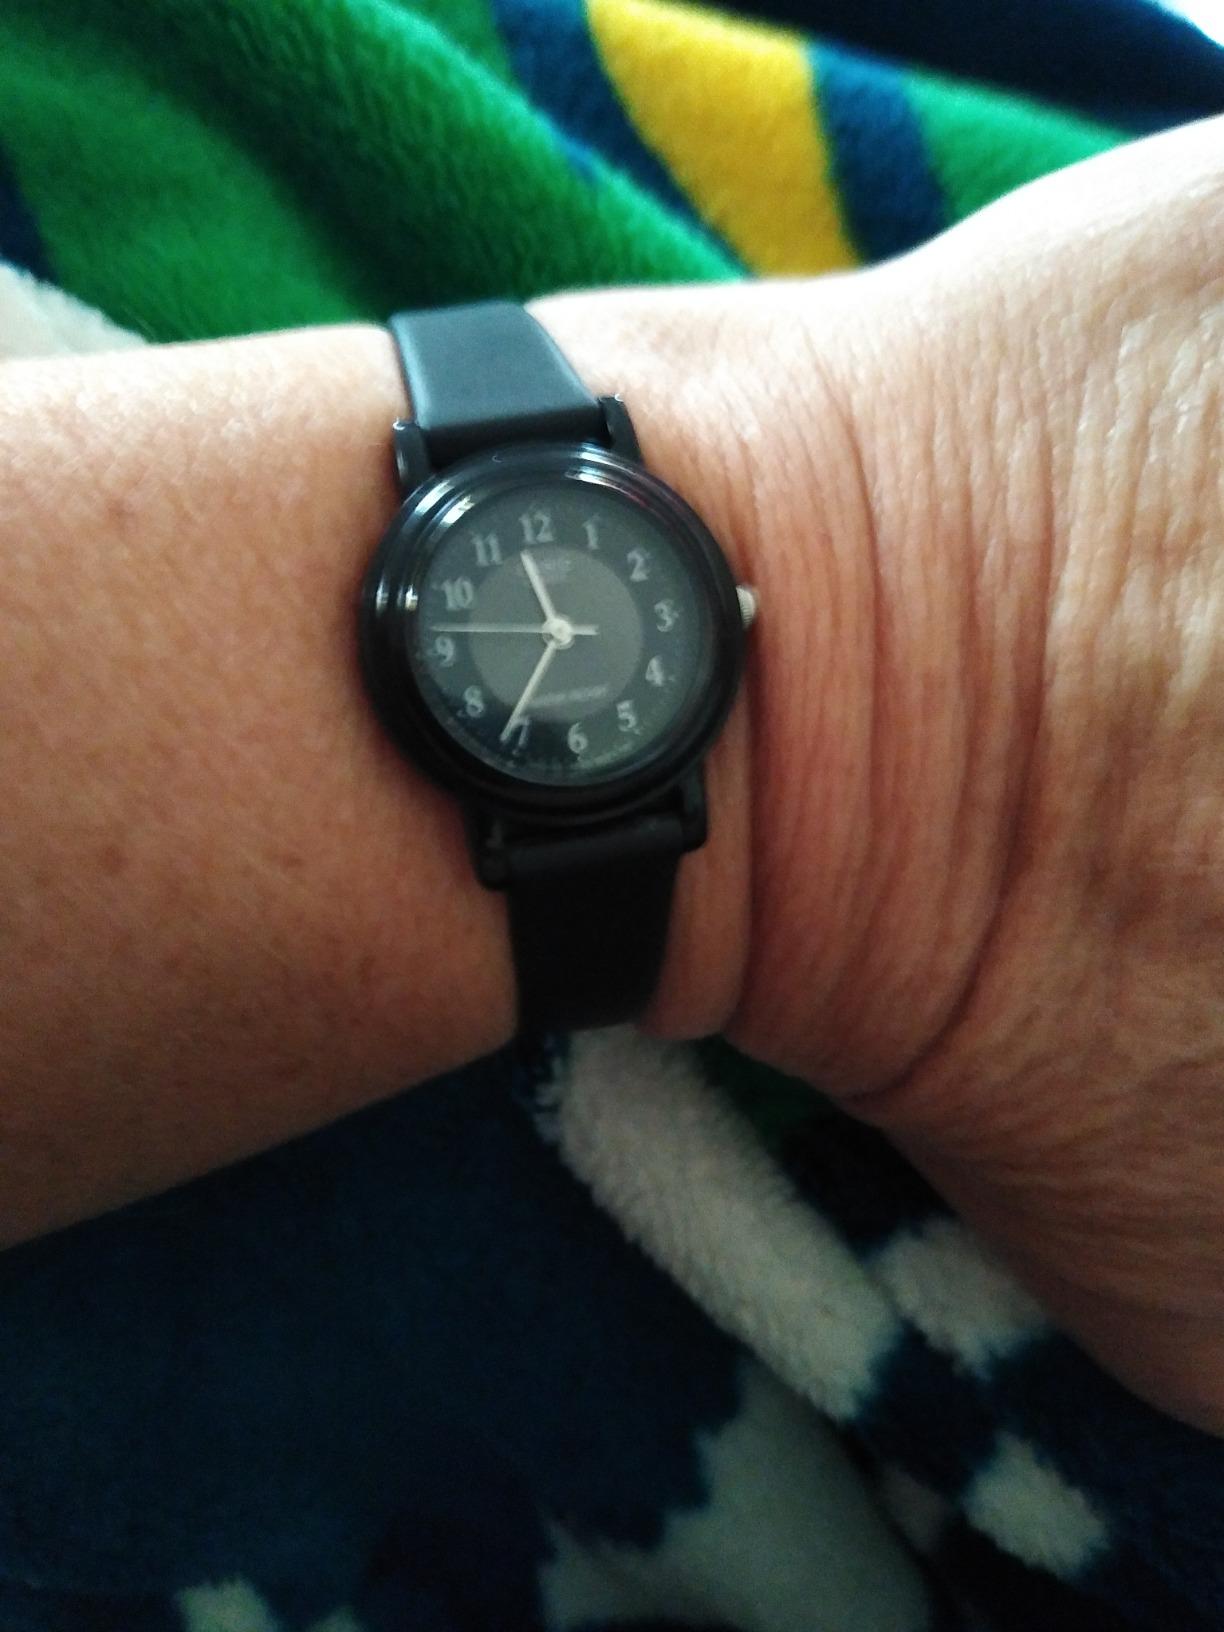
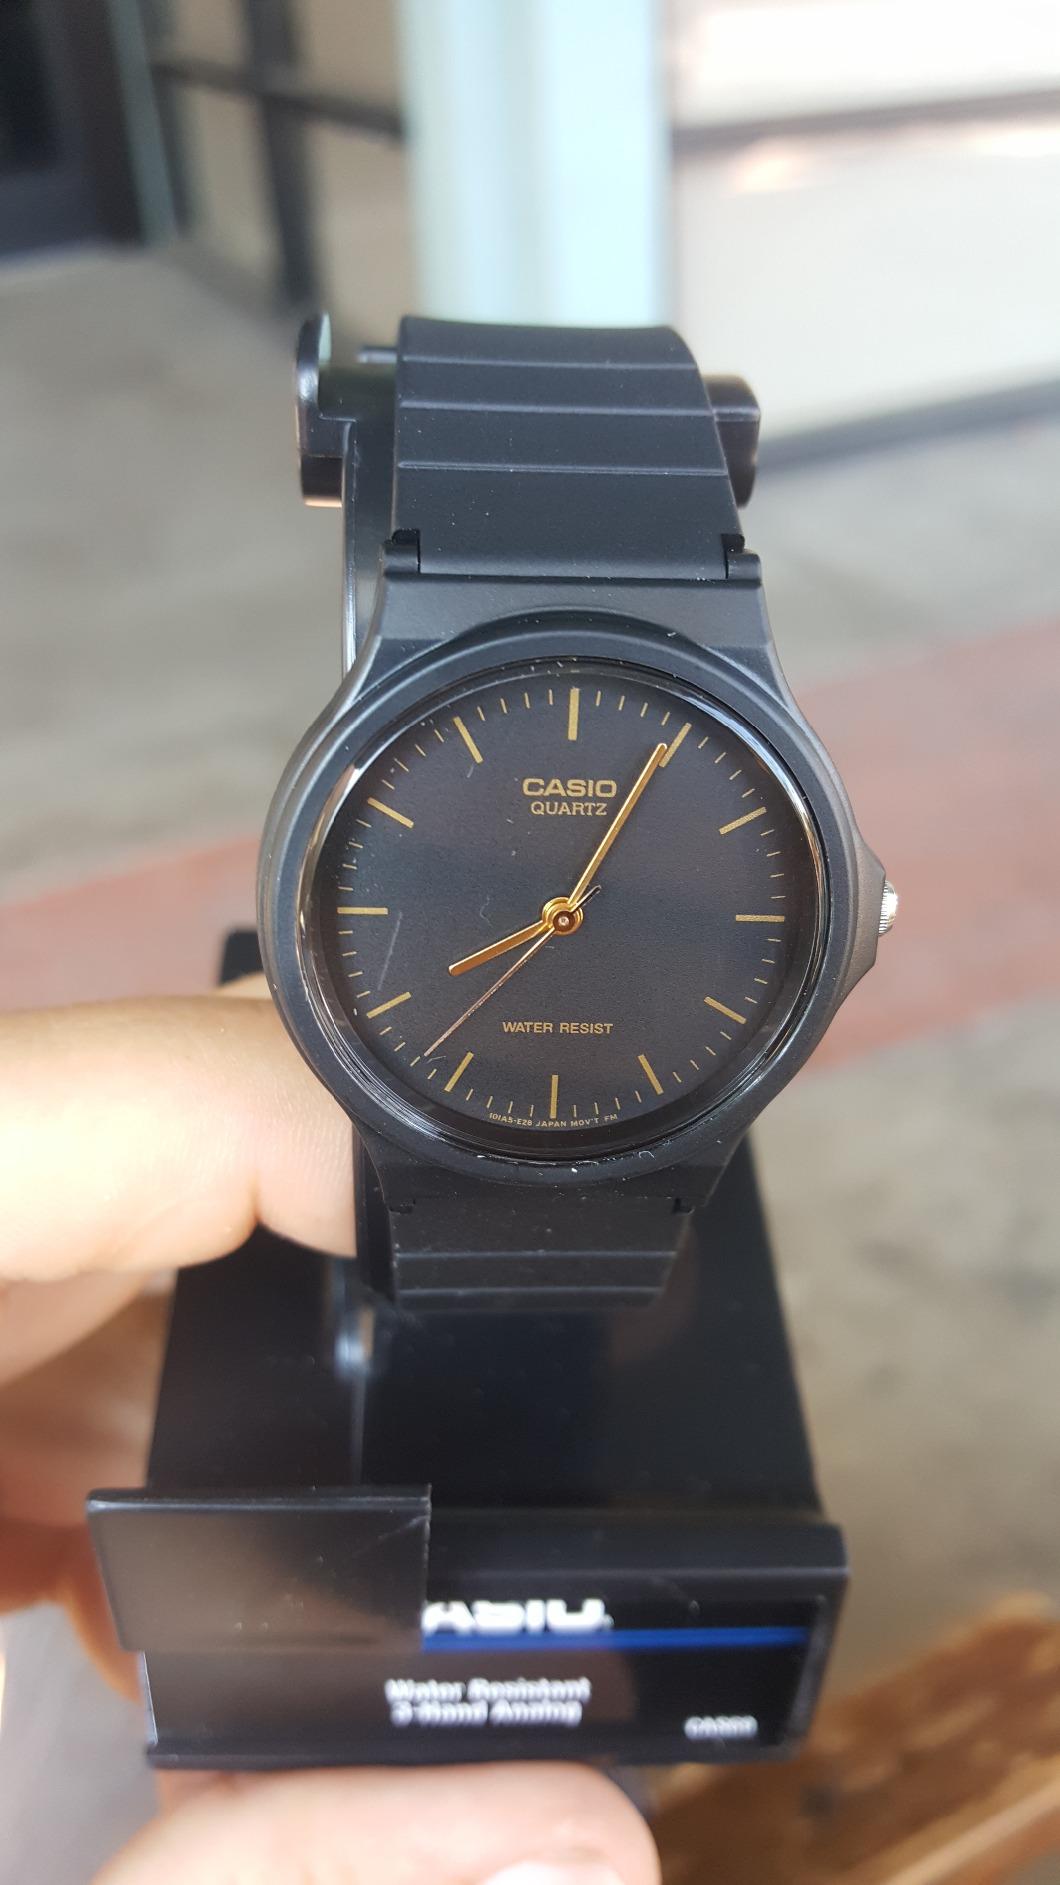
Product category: accessories_watch
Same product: no